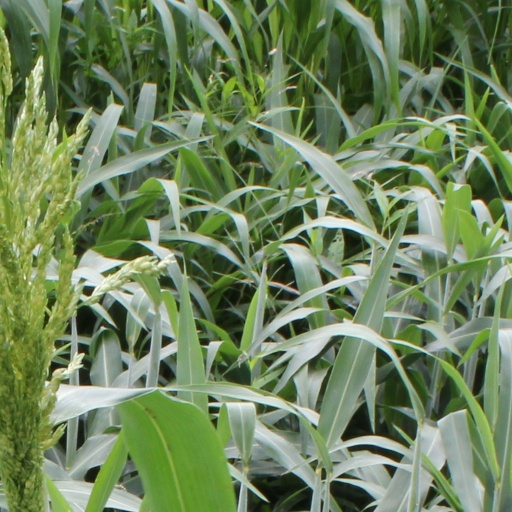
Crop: sorghum